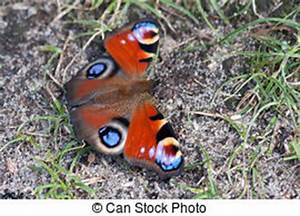
Label: butterfly